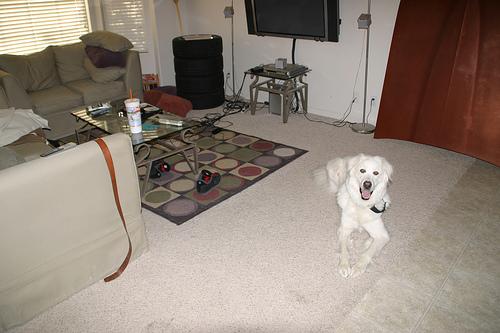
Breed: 225-n000073-Great_Pyrenees